DeJuan Blair

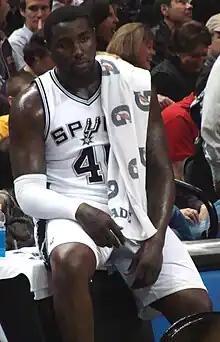
Blair with the San Antonio Spurs in 2010

DeJuan Lamont Blair (born April 22, 1989) is an American former professional basketball player. He played college basketball for the Pittsburgh Panthers from 2007 to 2009. Blair entered the 2009 NBA draft where he was selected as the 37th overall pick by the San Antonio Spurs. He played in the National Basketball Association (NBA) for 7 seasons with the Spurs, Dallas Mavericks and Washington Wizards. Blair also played in the NBA Development League and overseas in Russia, China and Argentina.